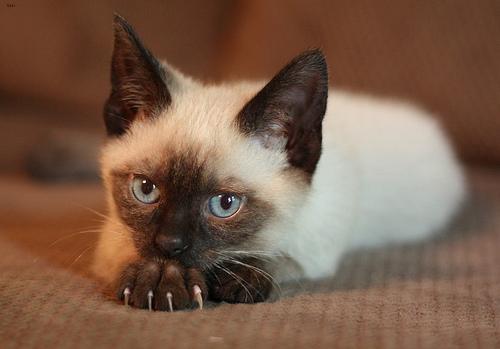
Breed: Siamese